Mark Messier

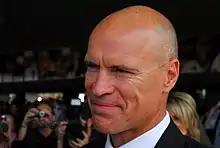
Messier in 2009.

Messier's son Lyon was born on August 16, 1987, and is a former defenceman who spent part of two seasons with the South Carolina Stingrays of the ECHL, and both the Charlotte Checkers and New Mexico Scorpions of the Central Hockey League. Messier and his wife Kim have a second son and a daughter.